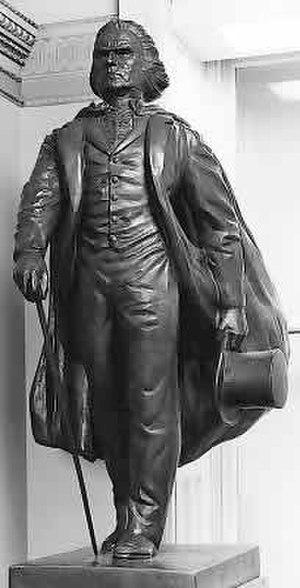
Le National Statuary Hall Collection des États-Unis d'Amérique est une collection de statues données individuellement par chacun des 50 États dans le but d'honorer deux de leurs plus honorables citoyens. Initialement située dans le Old Hall de la Chambre des représentants, une partie de la collection fut étendue autour du Capitole des États-Unis.